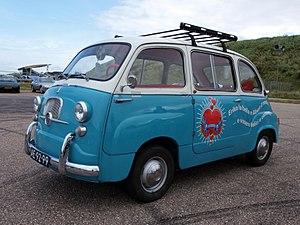
Un monospace, aussi appelé mini-fourgonnette, minivan ou encore MPV, était, au départ, une automobile ne comportant généralement qu'un seul volume, destiné avant tout à un usage familial mais bénéficiant d'une carrosserie plus volumineuse, généralement plus haute, que celle d'un break.